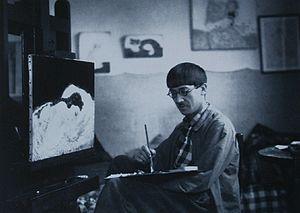
La Revue Franco-Nippone est une revue artistique. Basée à paris, elle publie de février 1926 à janvier 1930.
Tsugouharu Foujita ou Tsuguharu Fujita, connu aussi sous son simple nom de famille, Foujita, ou sous le nom adopté à la fin de sa vie, Léonard Foujita, né le 27 novembre 1886 à Tokyo et mort le 29 janvier 1968 à Zurich, est un peintre, dessinateur et graveur français d’origine japonaise, également illustrateur, céramiste, photographe, cinéaste et styliste.